E3 2016

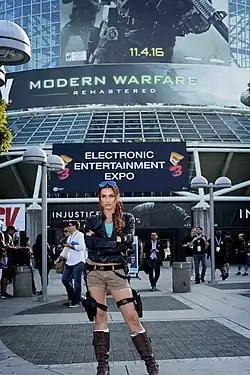
E3 at the Los Angeles Convention Center in Los Angeles, California on June 14, 2016

The Electronic Entertainment Expo 2016 (E3 2016) was the 22nd E3, during which hardware manufacturers and software developers and publishers from the video game industry presented new and upcoming products to attendees, primarily retailers and members of the video game press. The event, organized by the Entertainment Software Association, took place at the Los Angeles Convention Center from June 14–16, 2016. Approximately 50,300 people attended the event, slightly down from the previous year's. The focus of E3 2016 was primarily on new software titles for the 8th generation of video game consoles, with new hardware revisions and auxiliary equipment to support the growing market sectors of 4K resolution displays and virtual reality headsets.